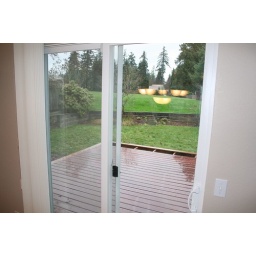
French doors from the dining area leading to the deck in the back yard